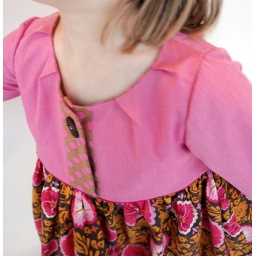
little tucks dress in rose